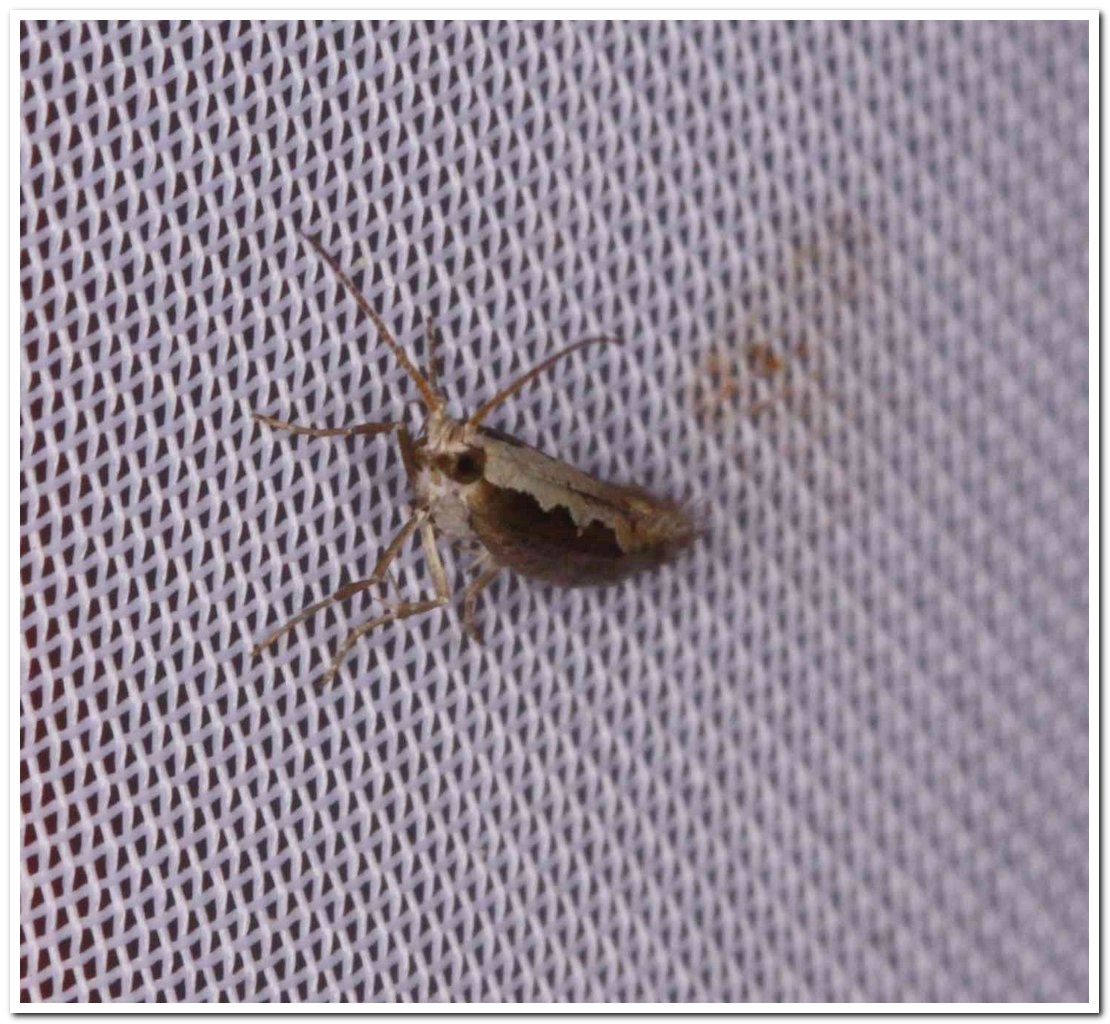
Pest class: diamondback_moth